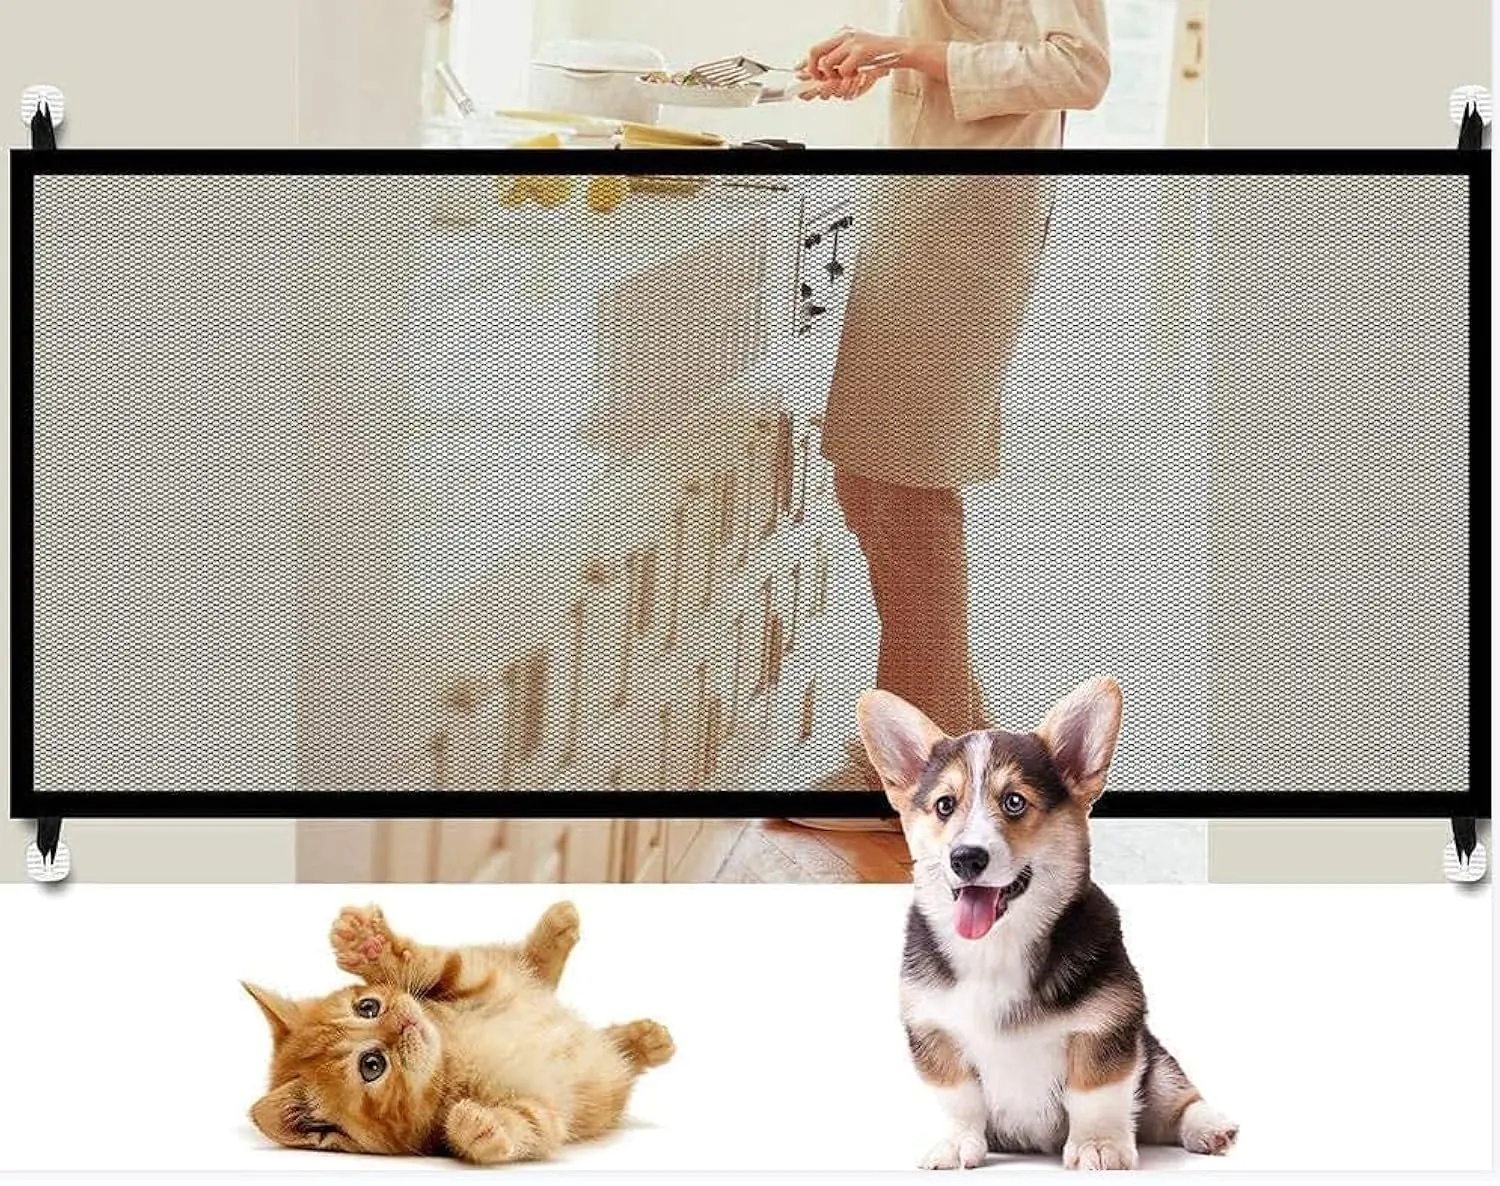
Pet Fence Isolation Fence Transparent Window Balcony Fence Pet Safety Protection，Pet Door，Dog Door，Pet RailingDog RailingDogs Screen Mesh.(71 * 28.3) Inches
Easy to install pet isolation netpet guardraildogs screen meshcat net(71*28.3)inchMore suitable for small and medium-sized dogs
Brand: Whisker & Woof
Category: Animals & Pet Supplies > Pet Supplies > Pet Containment Systems > Enclosures & Cages